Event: Typhoon Ruby
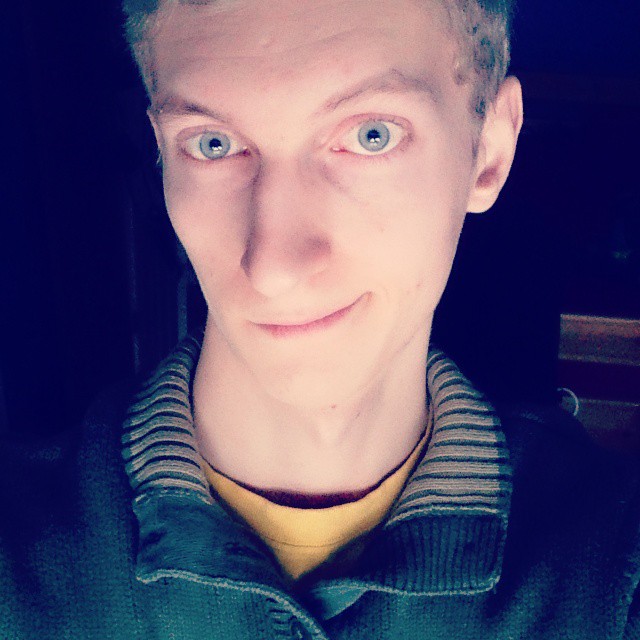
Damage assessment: no_damage